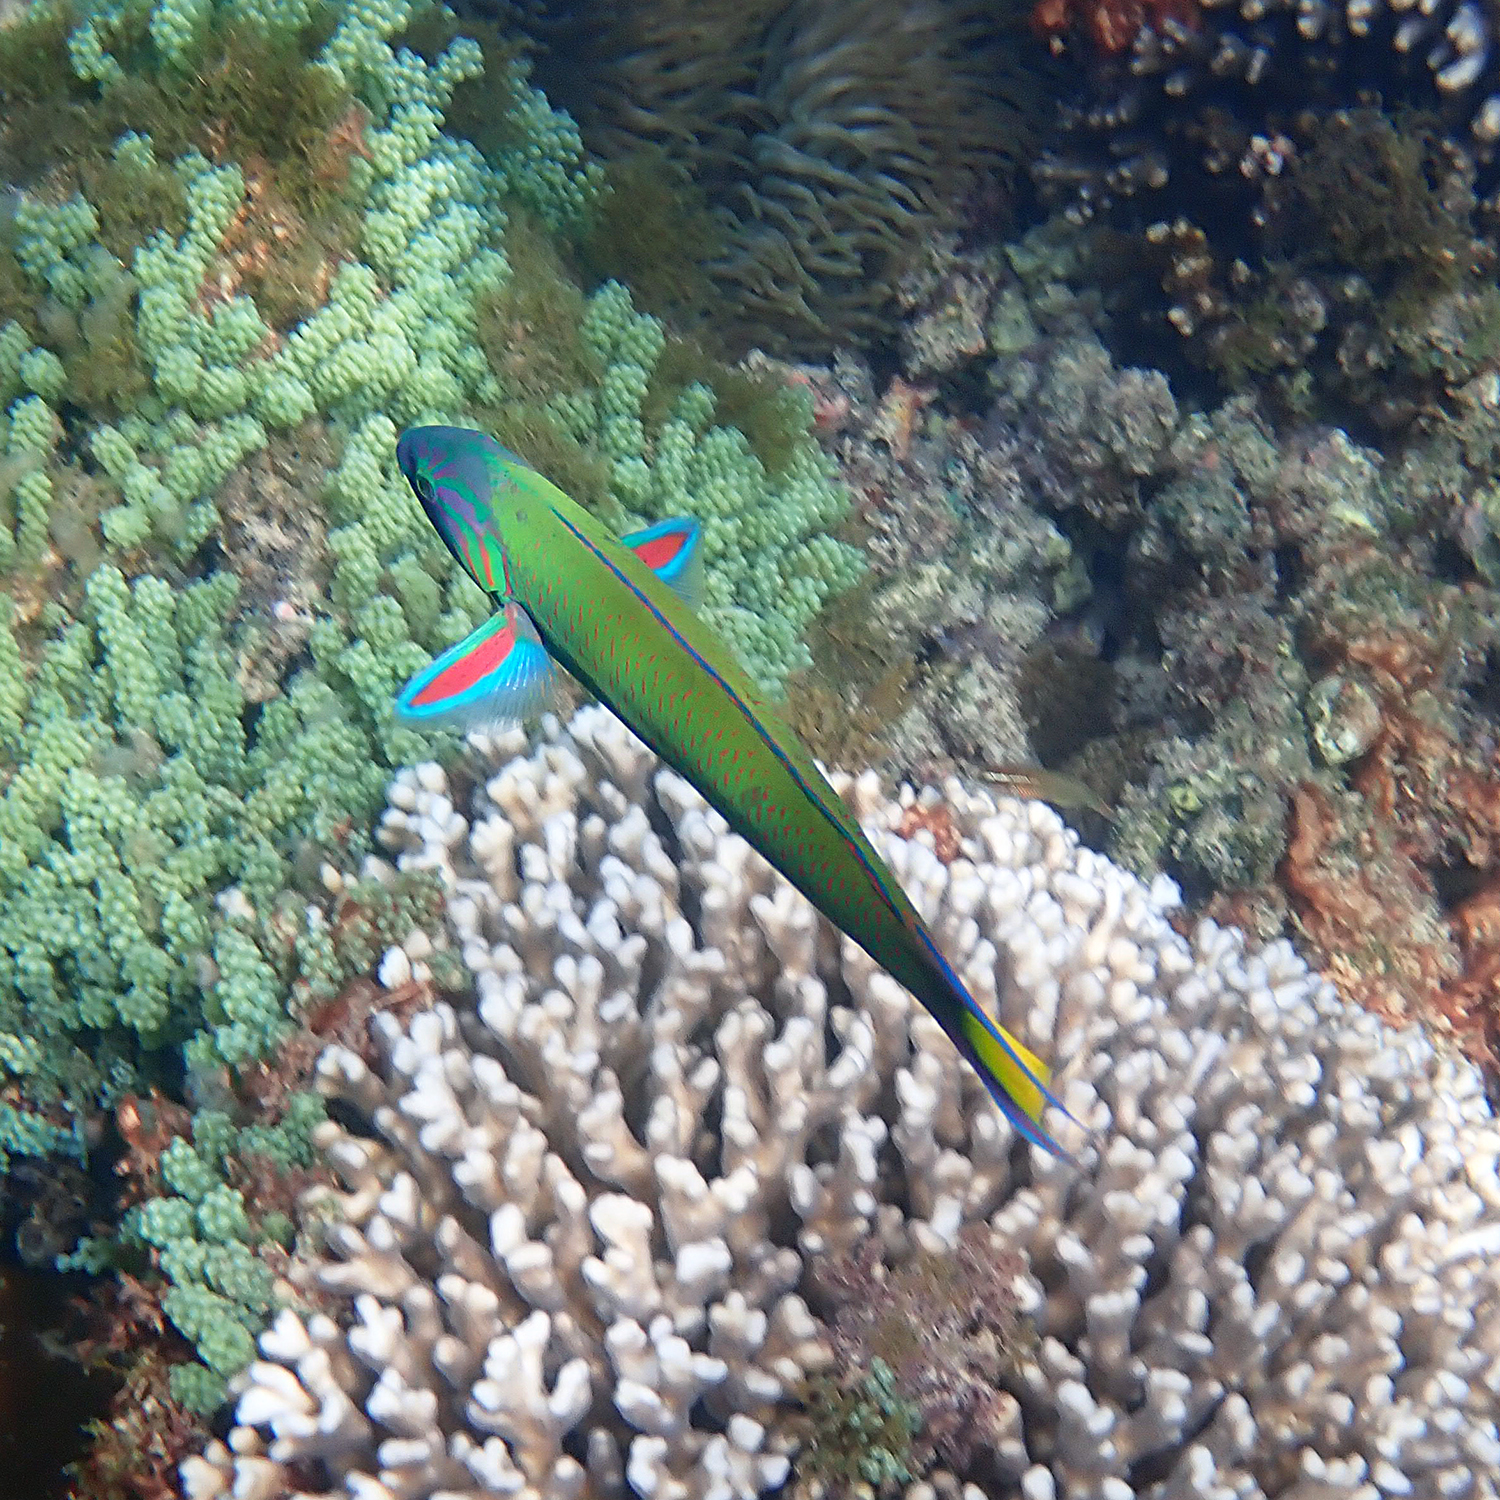
Thalassoma lunare (Moon Wrasse)